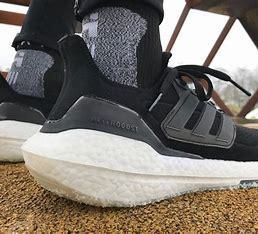
Brand: Adidas
Model: Ultraboost 21 Lauf